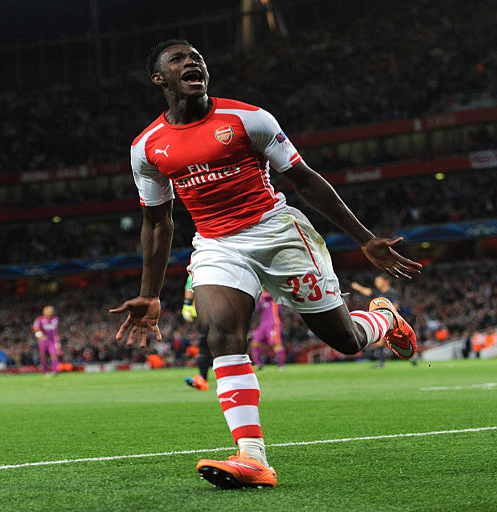
soccer player celebrates scoring 4th goal and his 3rd during the group match .